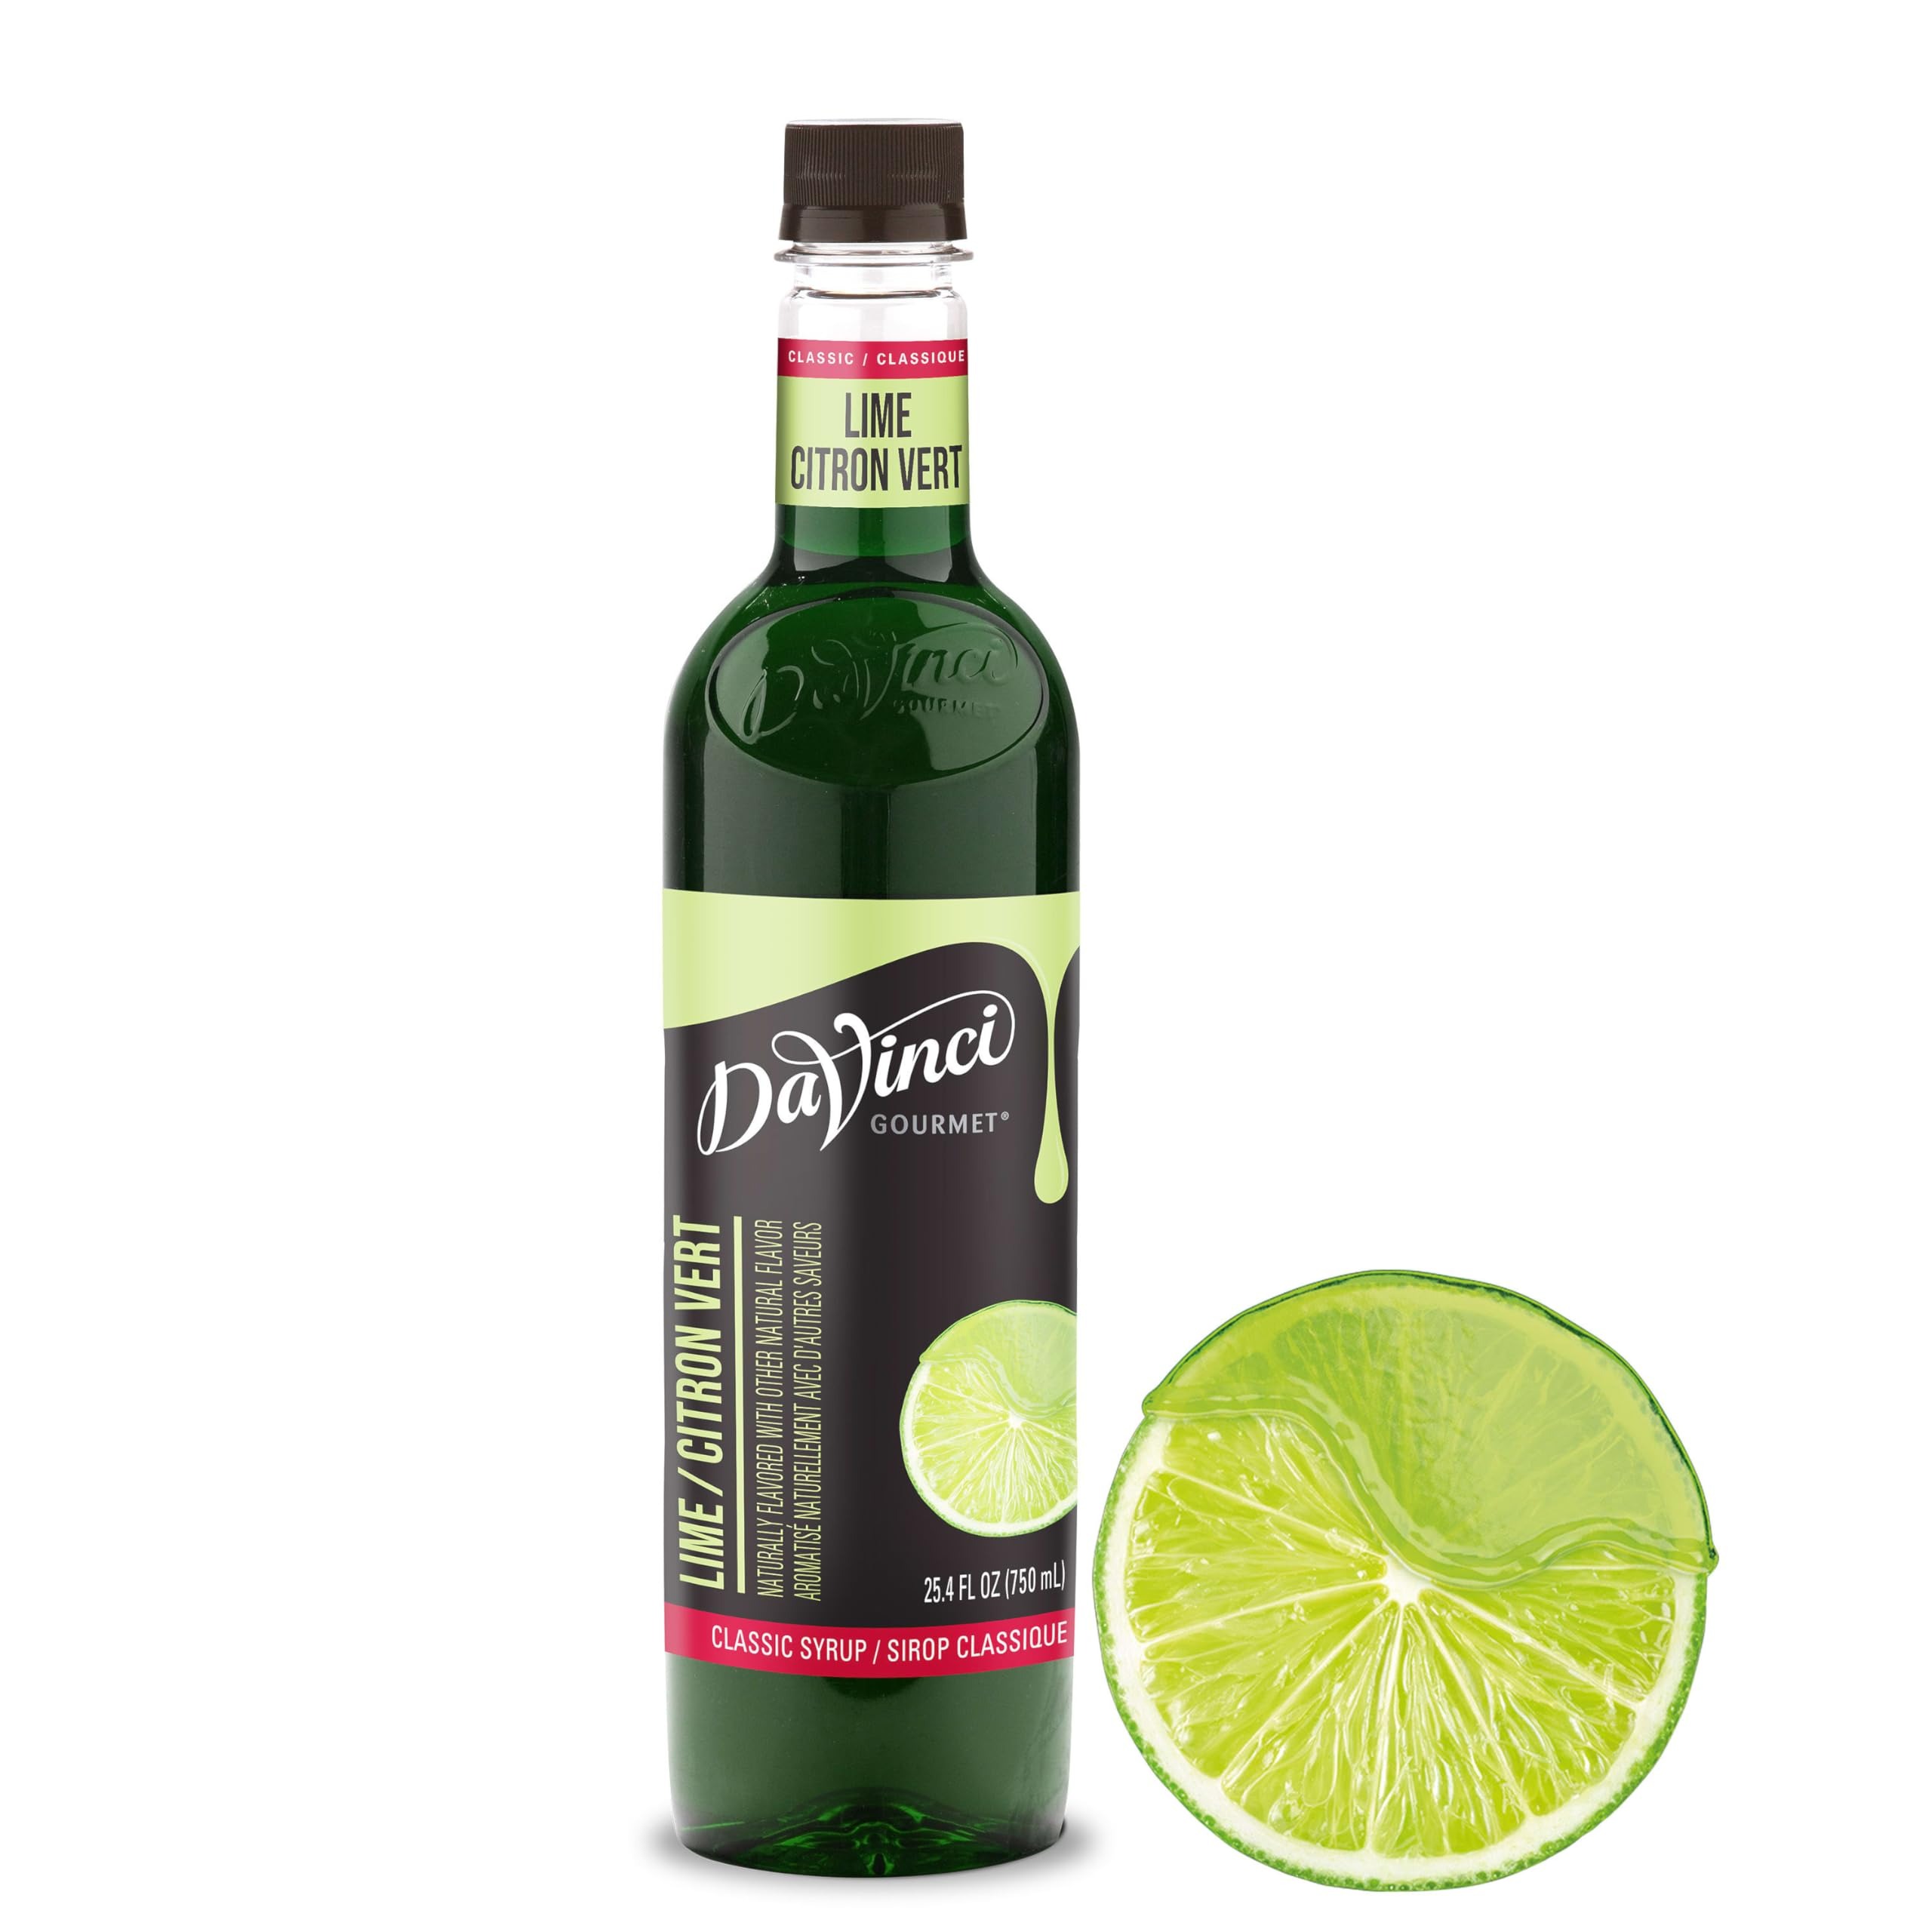
Item Name: DaVinci Gourmet Classic Lime Syrup, 25.4 Fluid Ounces (Pack of 1)
Bullet Point 1: Lime Syrup: Bring bright citrus flavor to cocktails, slushies, mocktails and more with DaVinci Gourmet Classic Lime Syrup.
Bullet Point 2: Naturally Sweet: Our lime syrup features fresh lime taste, sweetened with pure cane sugar for the perfect balance of sweetness and tart lime flavor.
Bullet Point 3: Bring home authentic coffeeshop flavor with DaVinci Gourmet Classic Lime Syrup; Mix into your morning coffee, blend into smoothies, top desserts and more; Our versatile syrups add flavor to your beverage and culinary creations
Bullet Point 4: From coffeehouse classics to back bar essentials, wellness-oriented to trend-forward, DaVinci Gourmet syrups are crafted to create a premium experience for today's beverage creators through innovative flavors and quality ingredients
Bullet Point 5: DaVinci Gourmet was born out of Seattle’s coffee culture in 1989 and is driven by a passion for crafting exceptional flavors that stir emotion and invigorate guests; We were born to raise flavor
Value: 25.4
Unit: Fl Oz

Price: 10.99